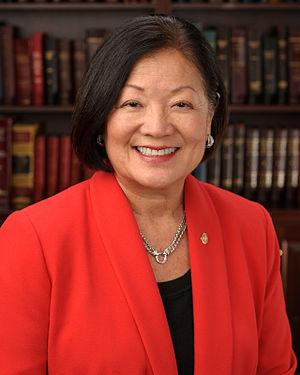
Les Asio-Américains, ou Américains asiatiques, sont les Américains d'origine asiatique. Leur nombre est estimé à 14 674 252 personnes, soit 4,8 % de la population totale.
Hawaï est un État des États-Unis. Constitué d'un archipel de 137 îles, il s'agit du seul État américain situé en dehors du continent nord-américain, puisqu'il est situé en Océanie, et de l'un des deux États américains non contigus, avec l'Alaska. Les huit principales îles sont Niihau, Kauai, Molokai, Lanai, Kahoolawe, Maui, l'île d'Hawaï et Oahu, où se trouve la capitale Honolulu. L'archipel fait partie de la Polynésie et se situe dans le centre de l'océan Pacifique nord, à 3 718 kilomètres au sud de la péninsule d'Alaska, à 3 792 kilomètres à l'ouest-sud-ouest de Punta Gorda, sur la côte californienne, et à 5 713 kilomètres à l'est de l'île de Hokkaidō au Japon. En outre, il est le 50ᵉ et dernier État à avoir été admis dans l'Union, le 21 août 1959. La variété de ses paysages, marqués notamment par un volcanisme très actif, un climat tropical humide et un patrimoine naturel endémique, en font une destination prisée aussi bien des touristes que des scientifiques.
Mazie Keiko Hirono, née le 3 novembre 1947 à Fukushima, est une femme politique américaine d'origine japonaise, membre du Parti démocrate et sénatrice d'Hawaï au Congrès des États-Unis depuis 2013.